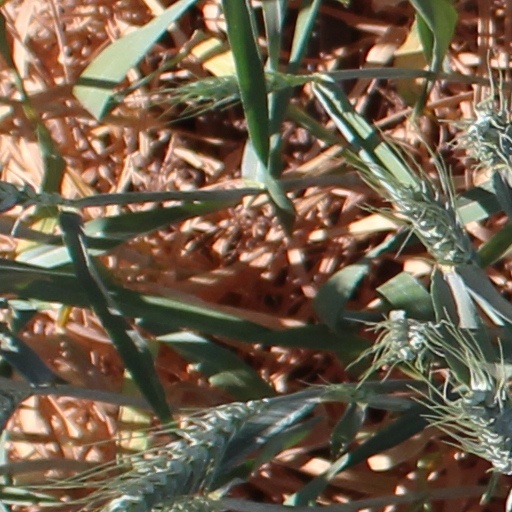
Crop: wheat